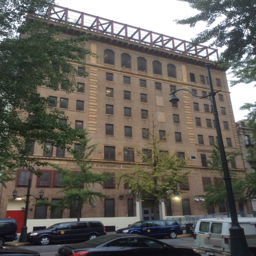
a city at the northeast end